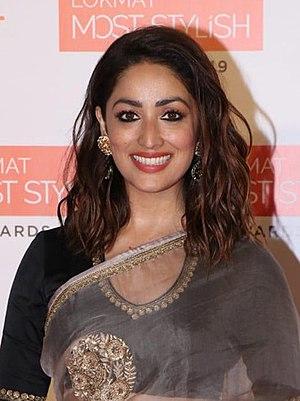
Yami Arham Gautam est une actrice et mannequin indienne qui apparaît principalement dans les films hindi.